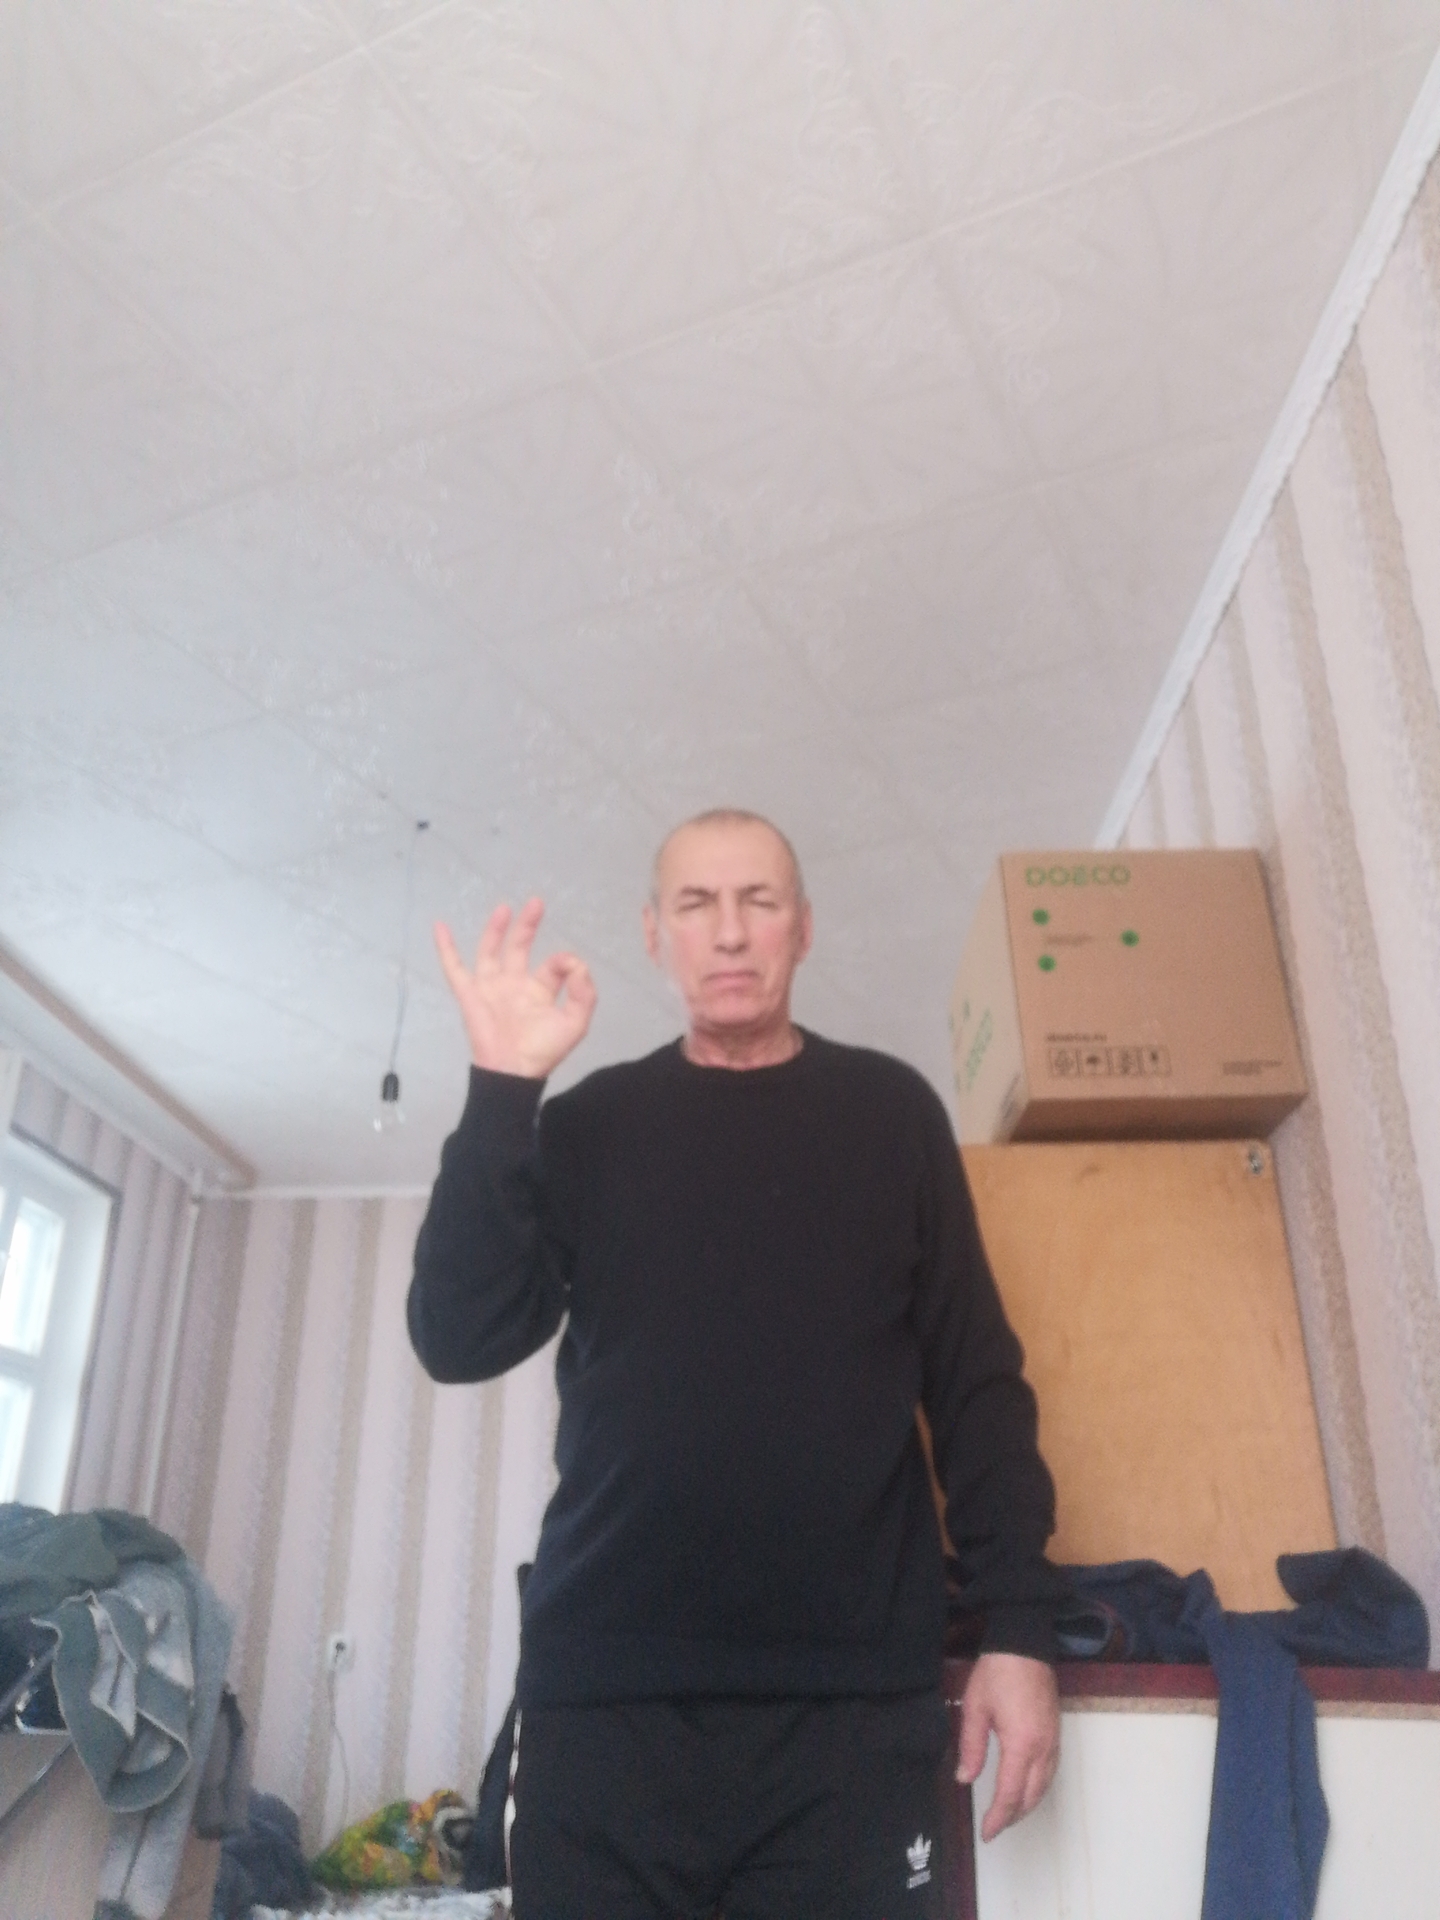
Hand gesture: ok